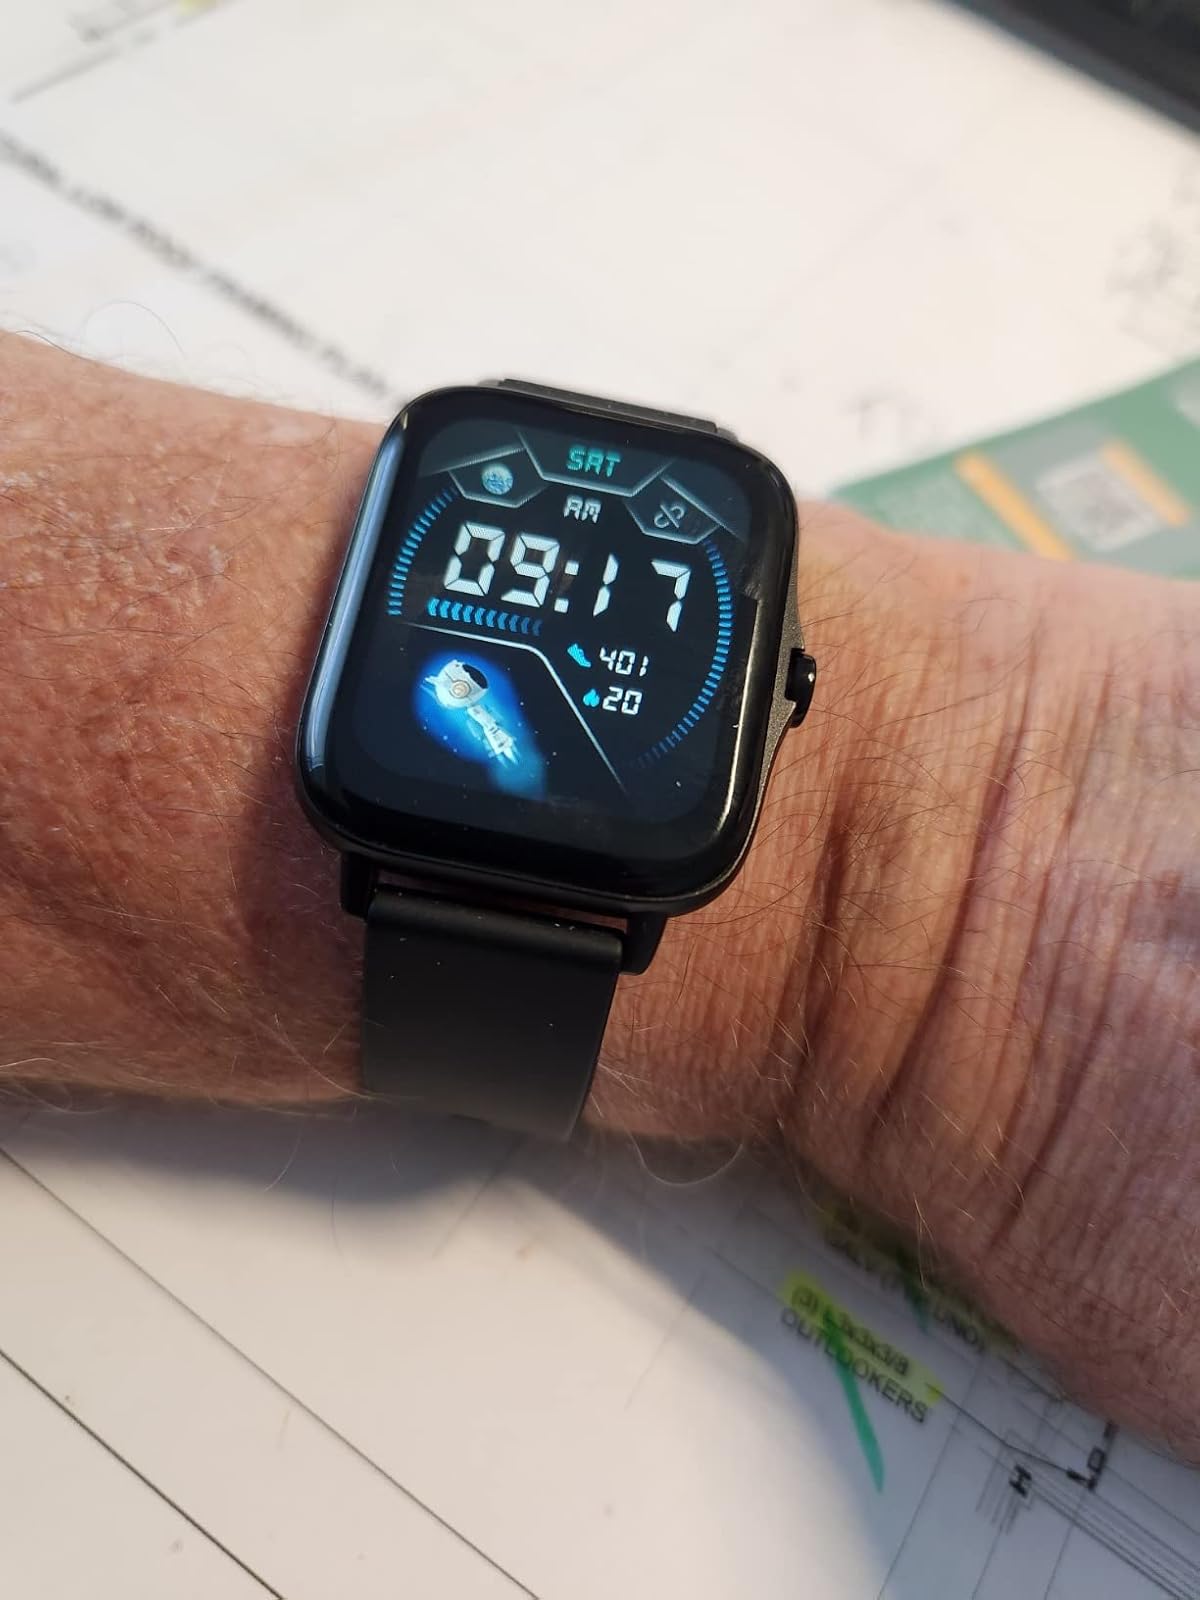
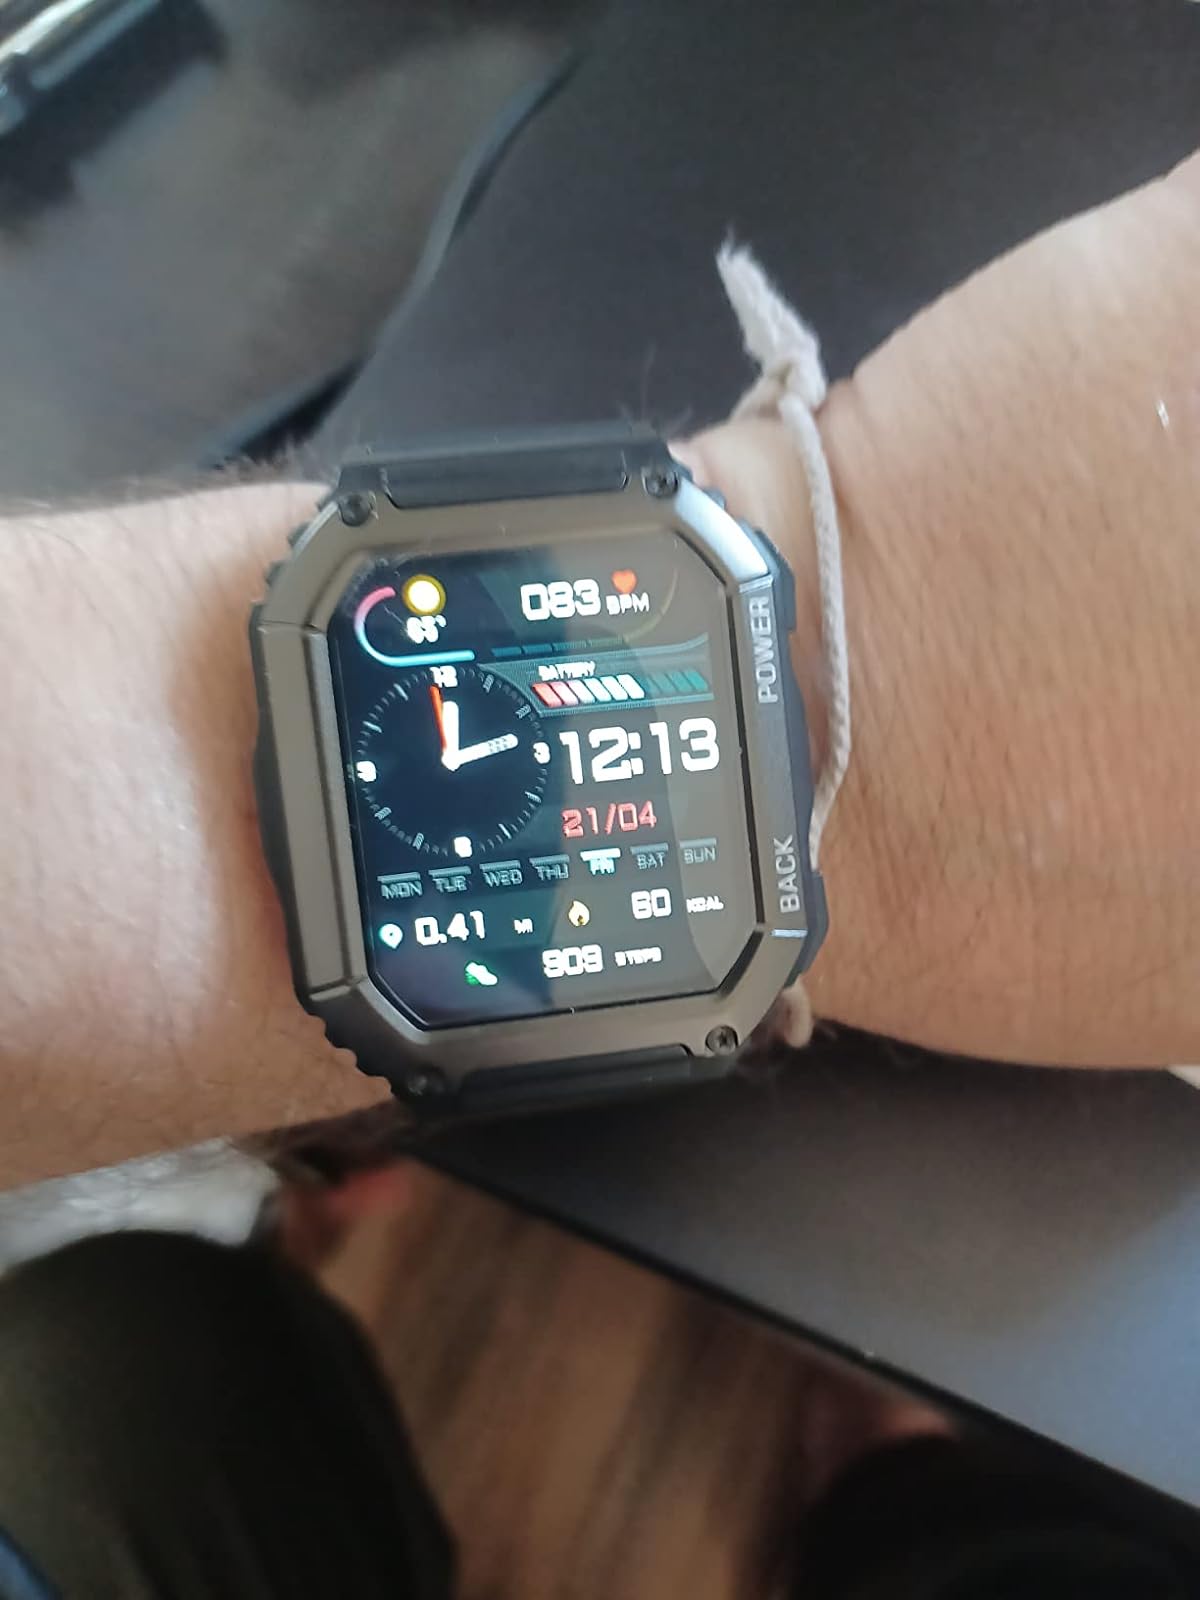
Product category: smartwatch
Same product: no